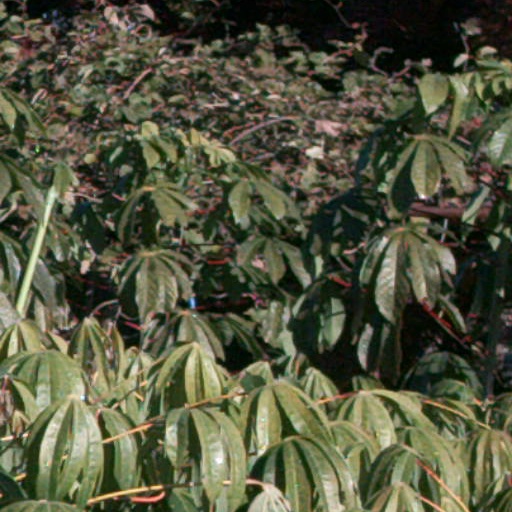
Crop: cassava